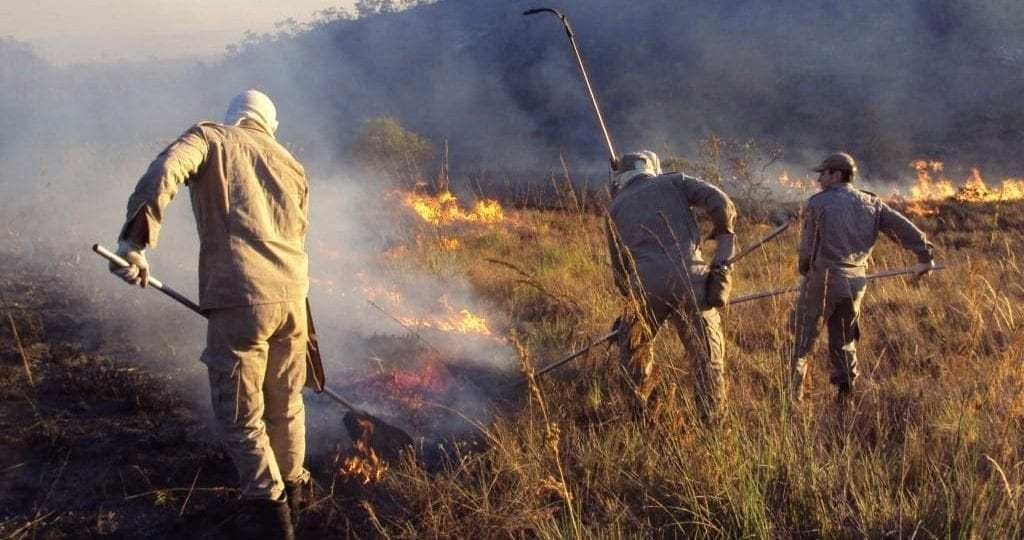
Fire: yes
Smoke: yes